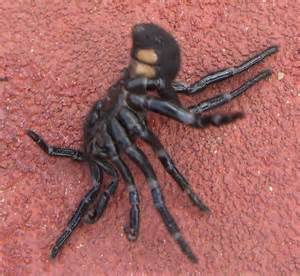
Label: spider